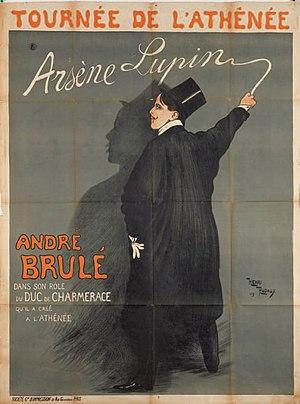
Tournée de l'Athénée. Arsène Lupin. André Brulé dans son rôle du Duc de Charmerolle, affiche peinte par Henri-Edmond Rudaux, Paris, Société générale d'impression, 1909, 158 x 117 cm.
Arsène Lupin est un personnage de fiction français créé par Maurice Leblanc. Ce gentleman cambrioleur est particulièrement connu pour son talent à user de déguisements et changer d'identité pour commettre ses délits.
Arsène Lupin est une pièce de théâtre en 4 actes, de Francis de Croisset et Maurice Leblanc, représentée pour la première fois le 28 octobre 1908 au Théâtre de l'Athénée. Le rôle de Lupin était tenu par André Brulé. Le texte fut publié la première fois en un volume in-12 chez Laffite en mai 1909.